The 'Laakmolen' near The Hague

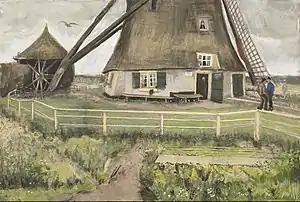

The 'Laakmolen' near the Hague is a watercolor by Vincent van Gogh that he made in the summer of 1882. Formerly it was thought to have dated from his Etten period 1881. Following identification of the mill, historians now place it the year following.